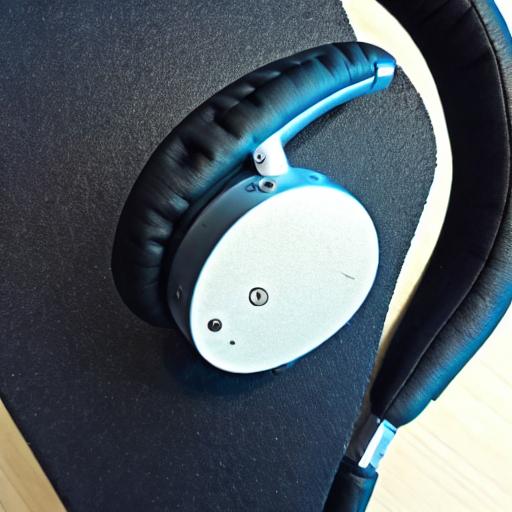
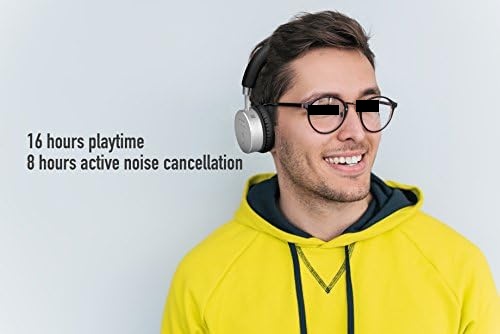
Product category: headphones
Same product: no